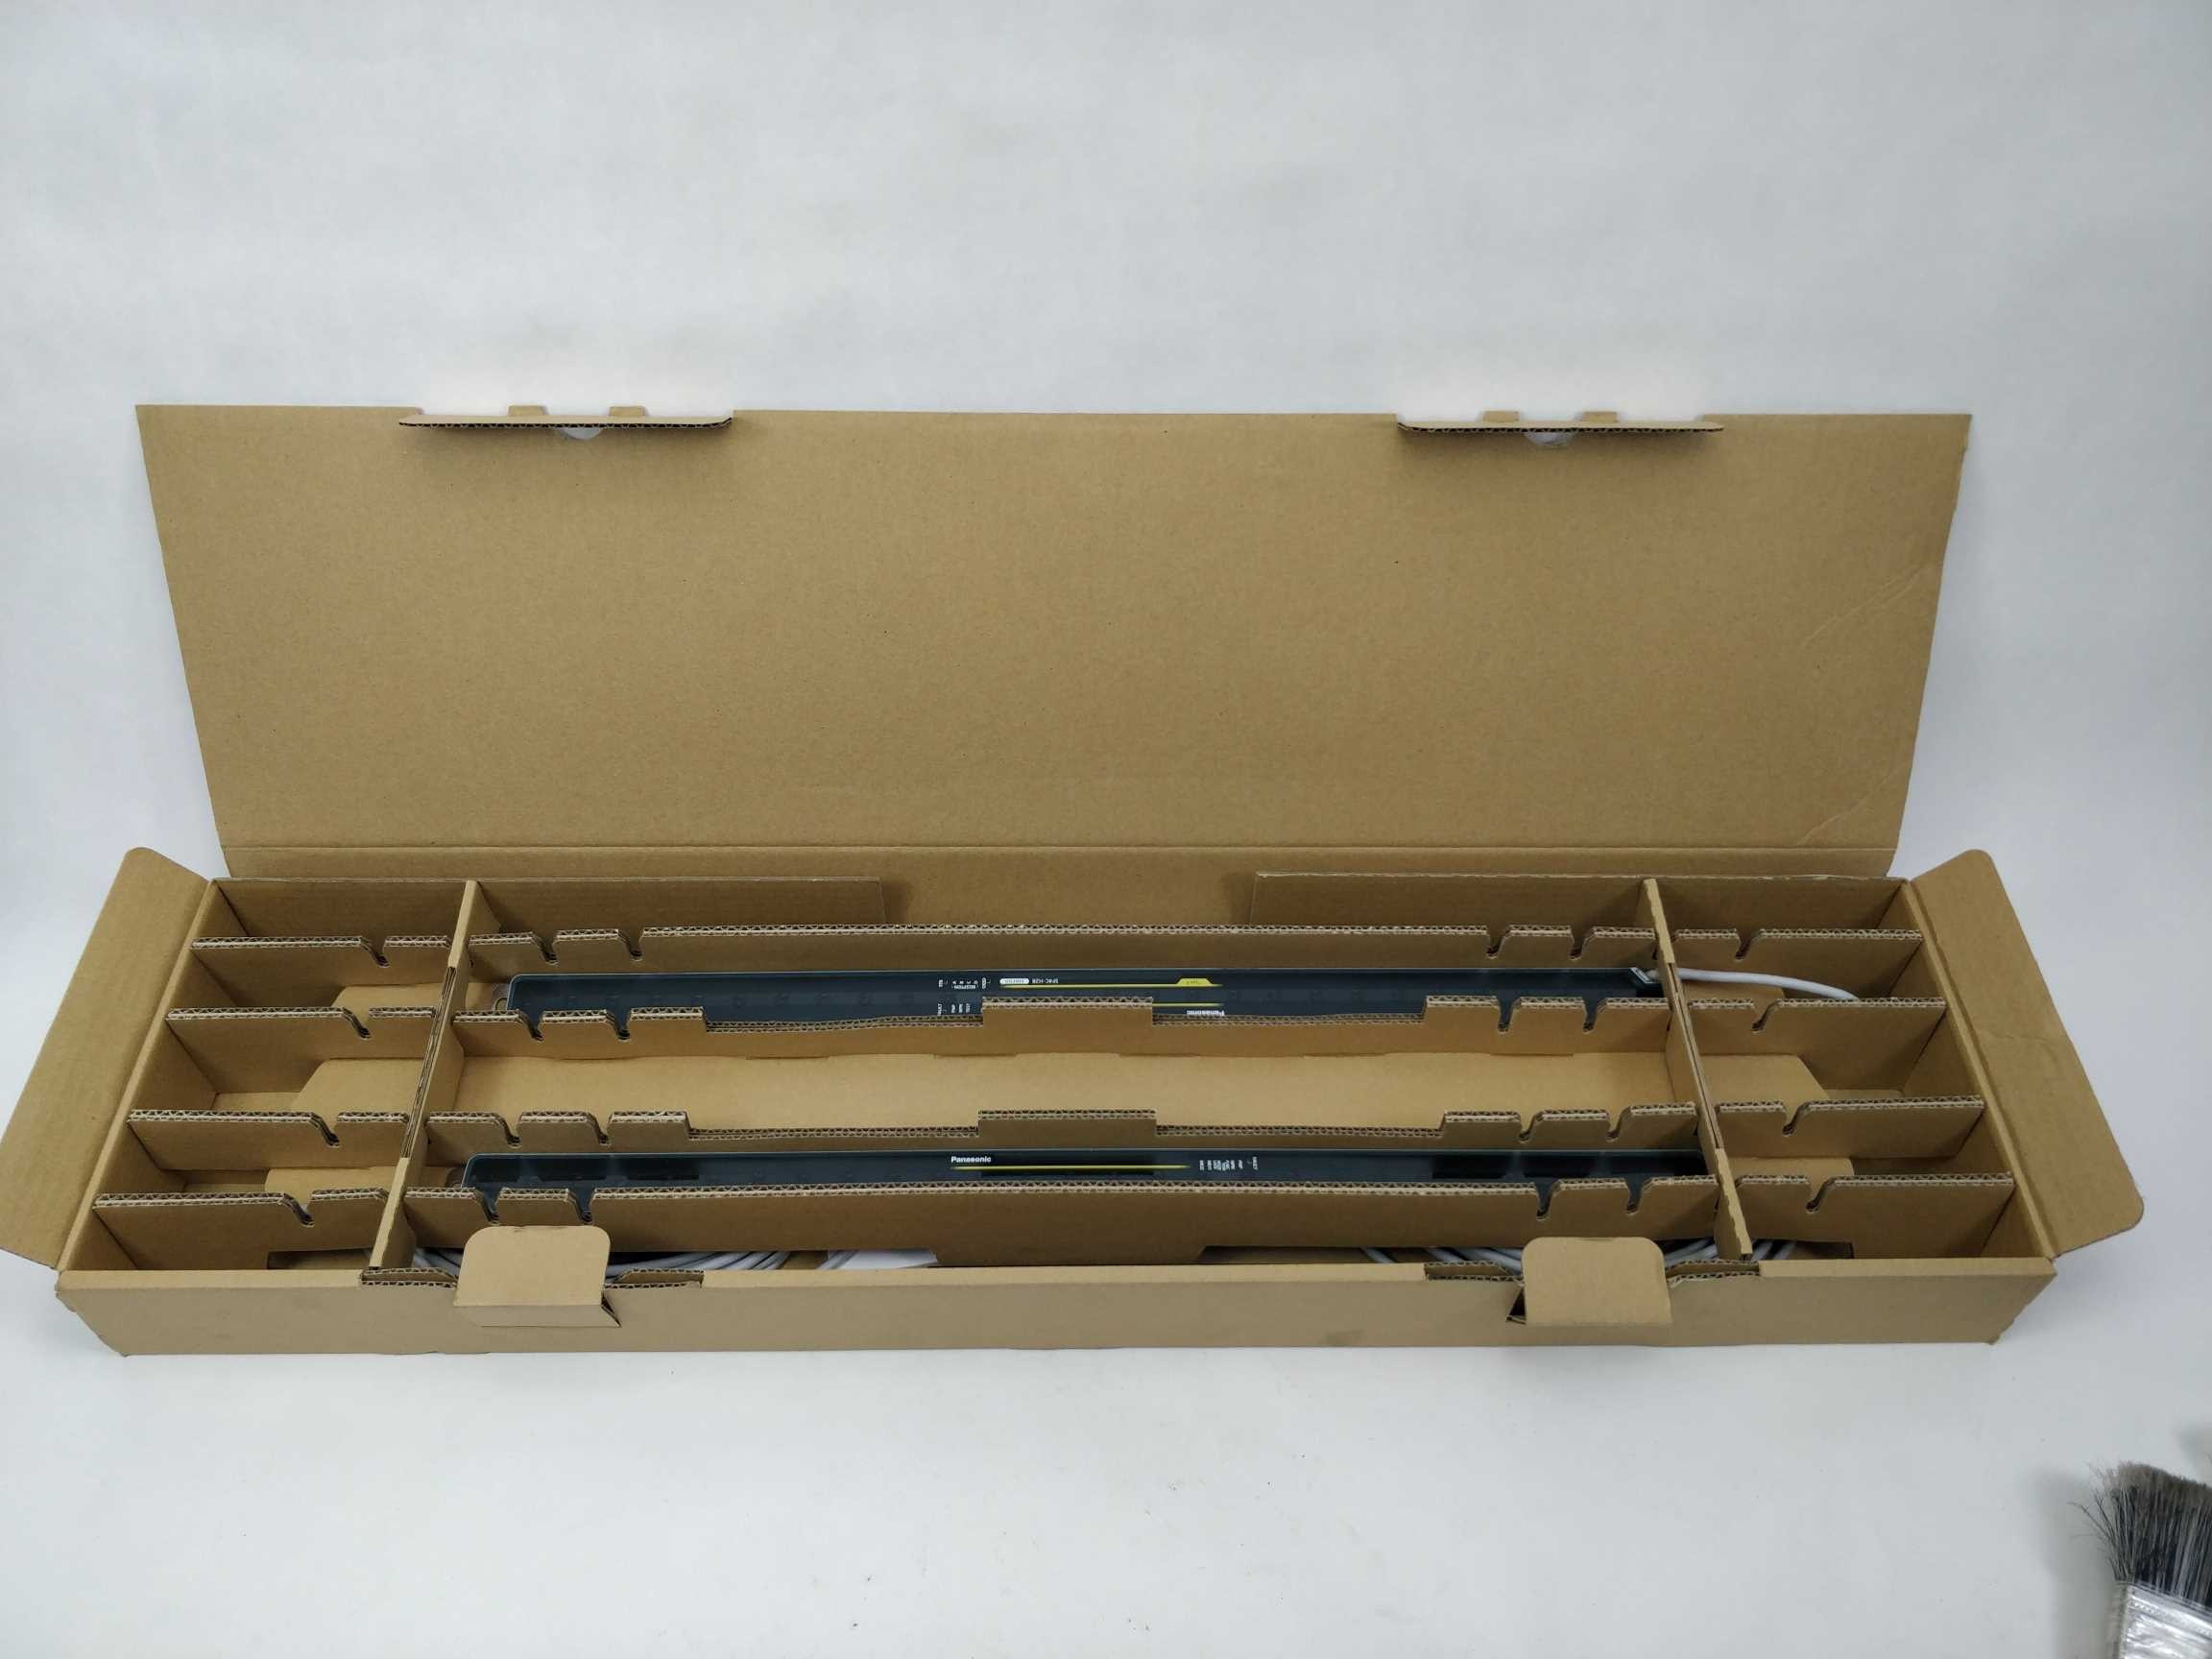
Panasonic  SF4C-H28 USF4CH28 560mm Emitter & Receiver Lichtvorhang
Brand: Panasonic
Category: Electronics > Video > Video Accessories > Projector Accessories